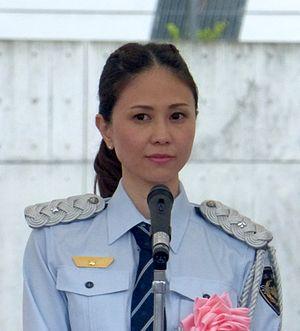
Nanako Takushi, plus connue sous son nom de scène Nana, est une chanteuse japonaise, occasionnellement actrice. Elle débute en 1992 en formant le groupe d'idoles japonaises Super Monkey's avec Namie Amuro, avant de former le groupe MAX en 1995 avec trois autres membres du groupe, Mina, Lina, et Reina. Elle connait le succès avec MAX, et joue dans quelques films et drama, seule ou avec le groupe.